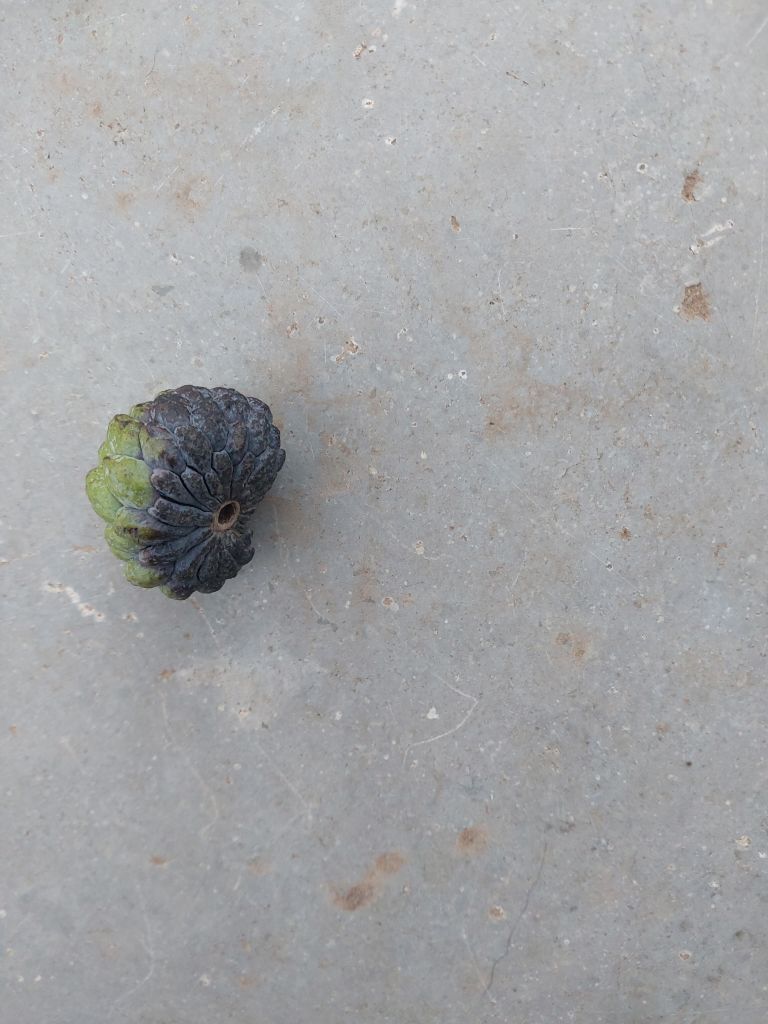
Disease label: Blank Canker